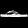
Label: Sandal